Fumi Kaneko

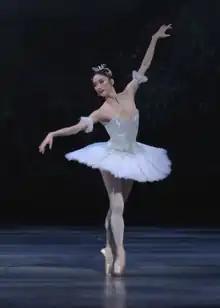
Fumi Kaneko, The Sleeping Beauty

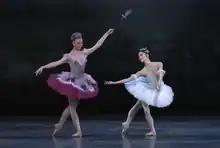
Gina Storm-Jensen and Fumi Kaneko, The Sleeping Beauty

Kaneko joined the in 2010, before joining The Royal Ballet in London in April 2011, even though at the time she did not speak English. She was named first artist in 2012, soloist in 2013, and first soloist in 2018. Lead roles she danced include Kitri in "Don Quixote", Sugar Plum Fairy in "The Nutcracker" and Aurora in "The Sleeping Beauty", as well as in MacMillan's "Concerto" and Balanchine's "Symphony in C". She also needed surgery twice after picking up serious injuries, which forced her to stop training for some time.